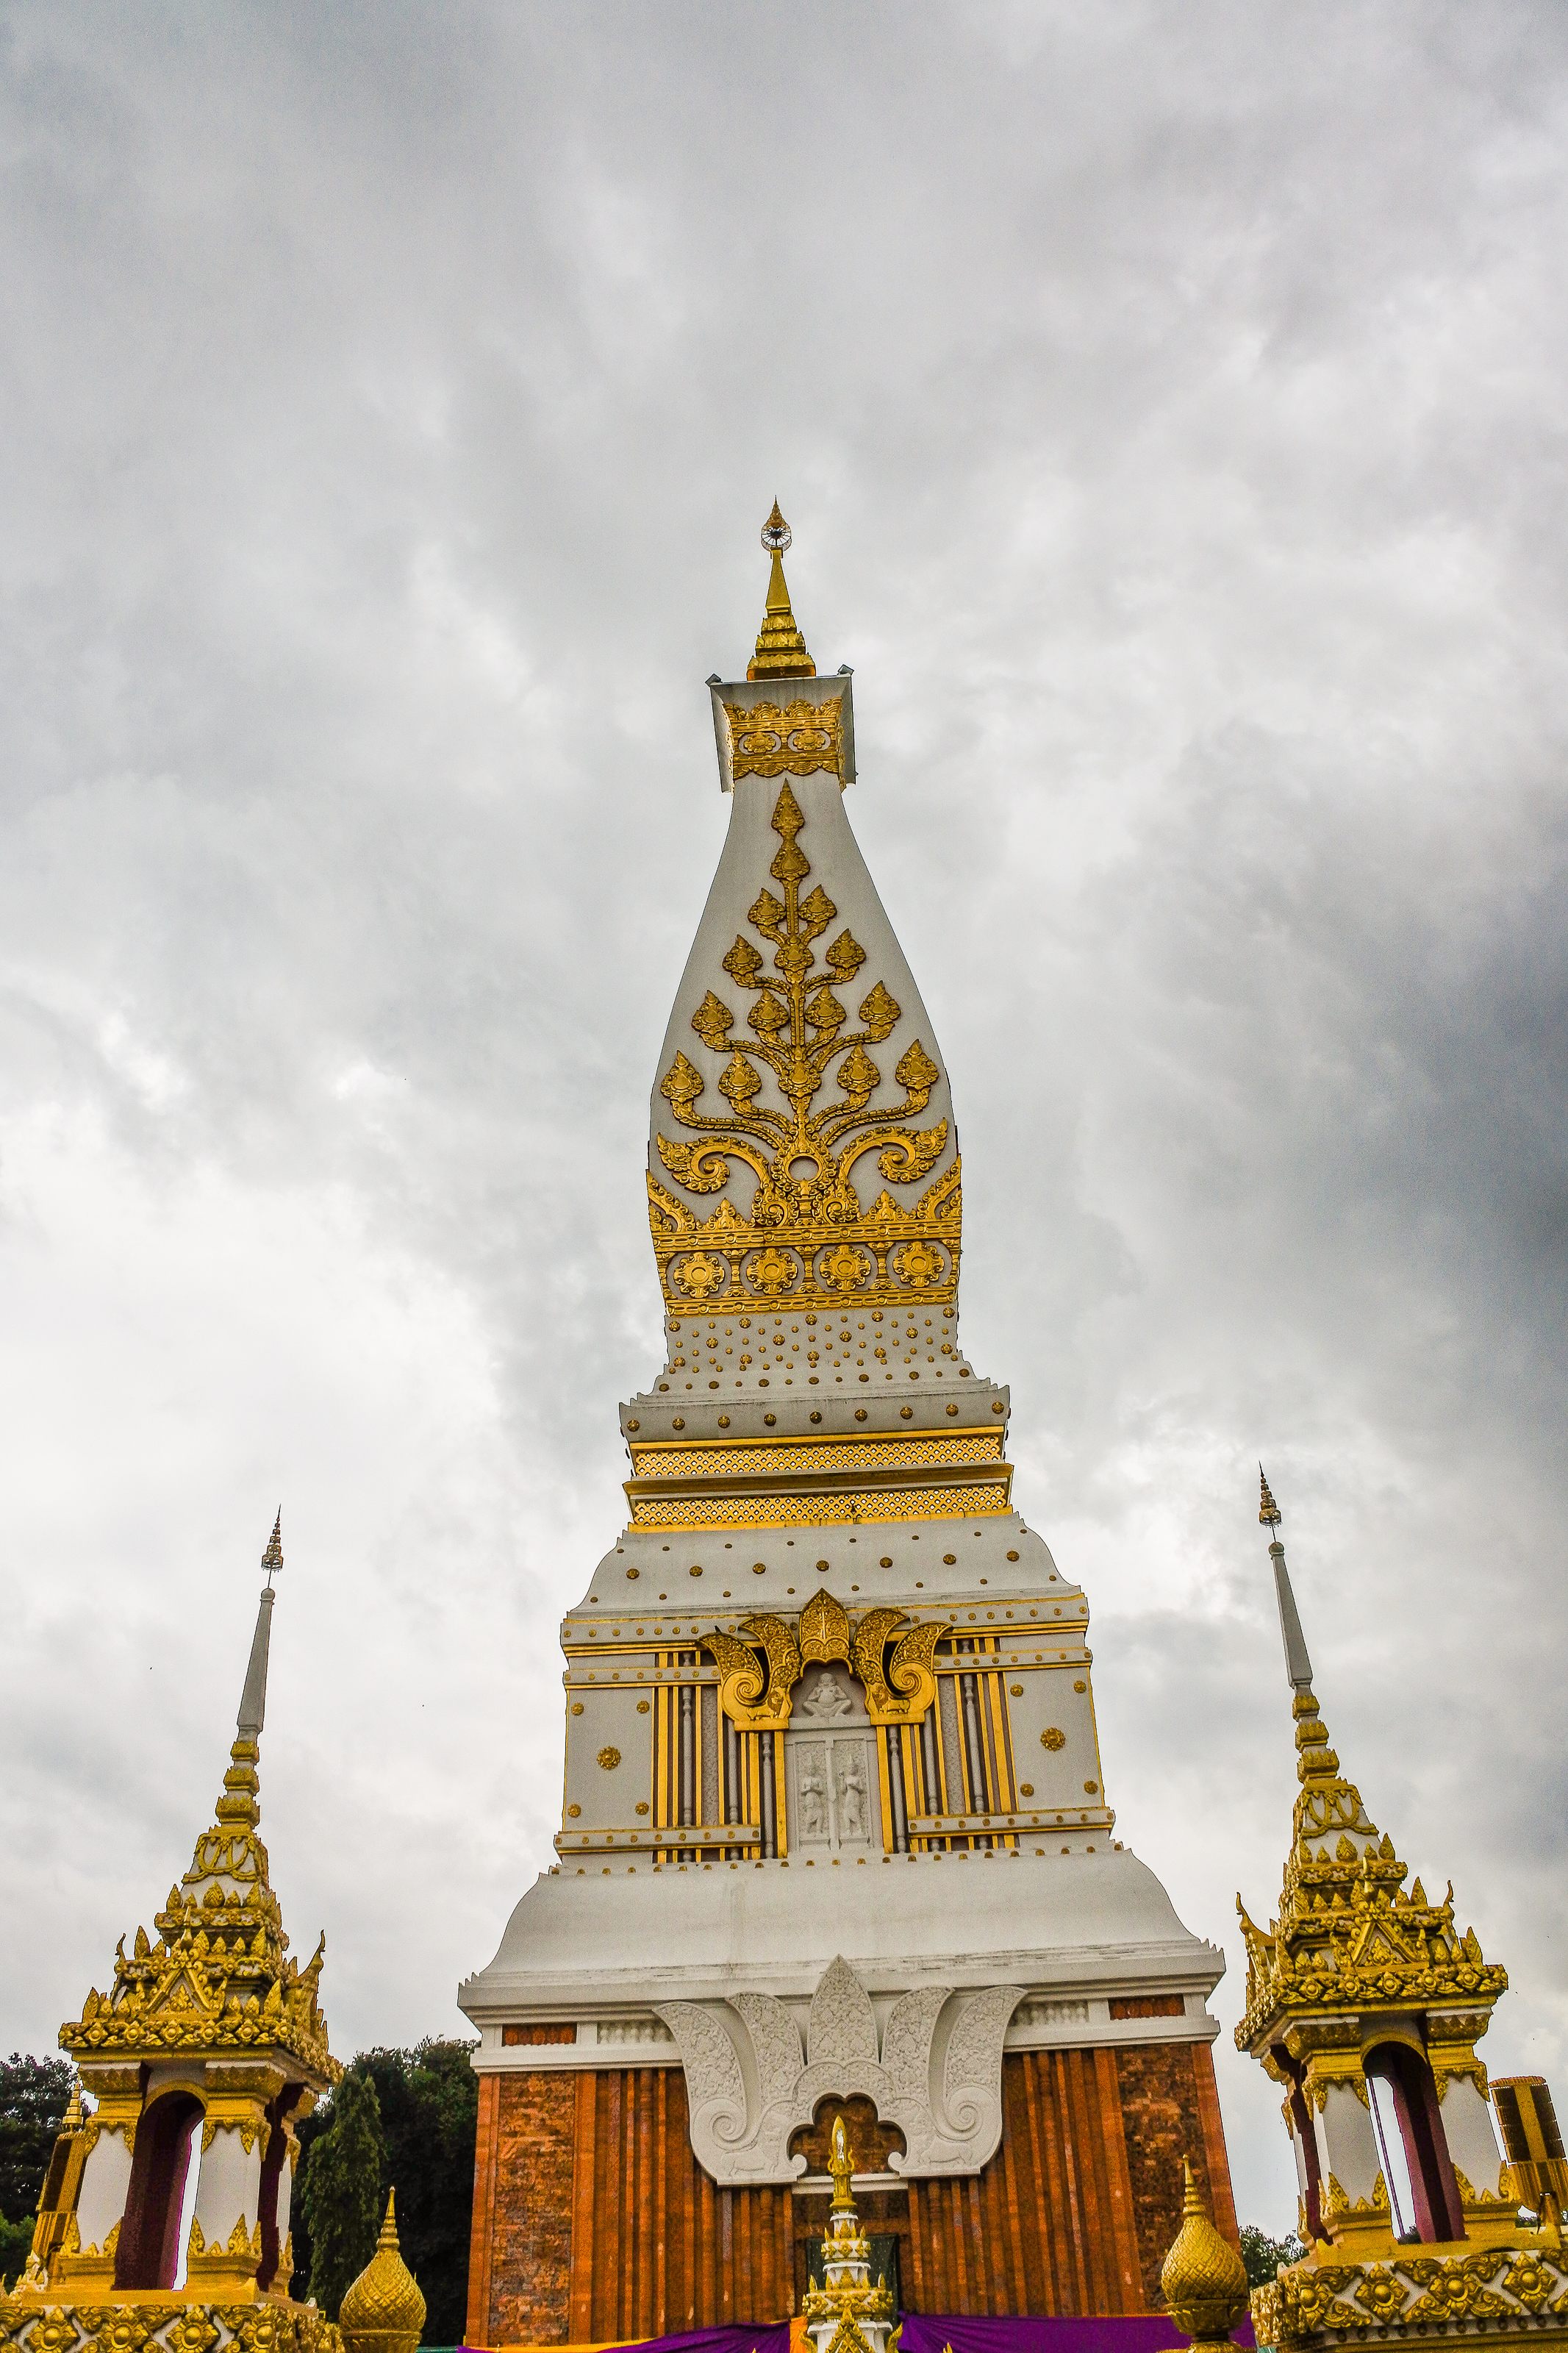
architecture, art, asia, beautiful, believe, blue, buddha, buddhism, chedi, culture, faith, gold, golden, heritage, historic, life, magnificent, northeastern, pagoda, religion, sacred, stupa, temple, travel, landmark, place of worship, spire, sky, building, wat, tower, tourist attraction, steeple, historic site, facade, cloud, stock photography, monastery, tourism, fictional character